Saab 105

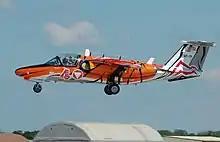
An Austrian Air Force Saab 105Ö arrives for the 2014 Royal International Air Tattoo, England. The colour scheme commemorates 40 years of use by the Austrian Air Force

In July 1967, the first Swedish Air Force student pilots started training on the Saab 105. In July 1970, Austrian Air Force pilot training activities on the type began. In August 2010, 22 of Austria's Saab 105 aircraft remained operational, attaining a combined total flight time of roughly 1,500 flying hours per year.